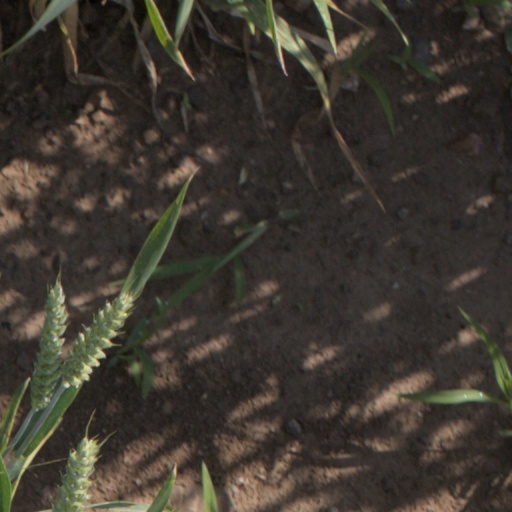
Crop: wheat